Nhyoe Thaw Pinlal Swal Ngin Thaw Lamin

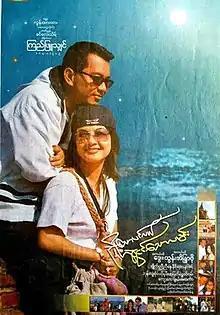
Film Poster

Nhyoe Thaw Pinlal Swal Ngin Thaw Lamin is a 2003 Burmese drama film, directed by Kyi Phyu Shin starring Dwe and Htun Eaindra Bo.